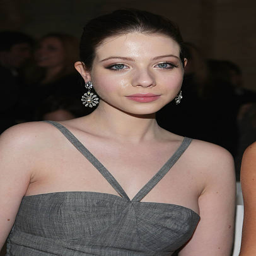
actor attends the fashion show during fashion week .